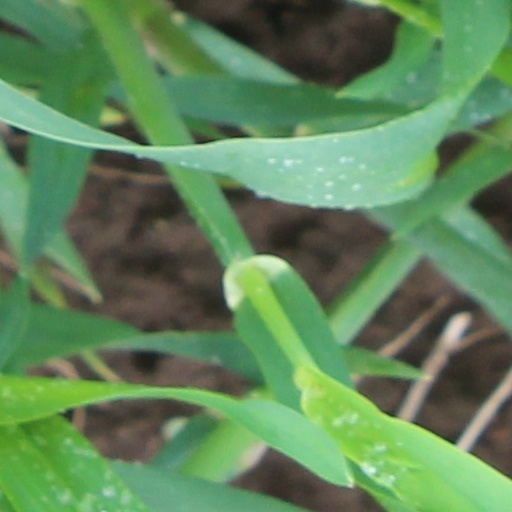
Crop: wheat